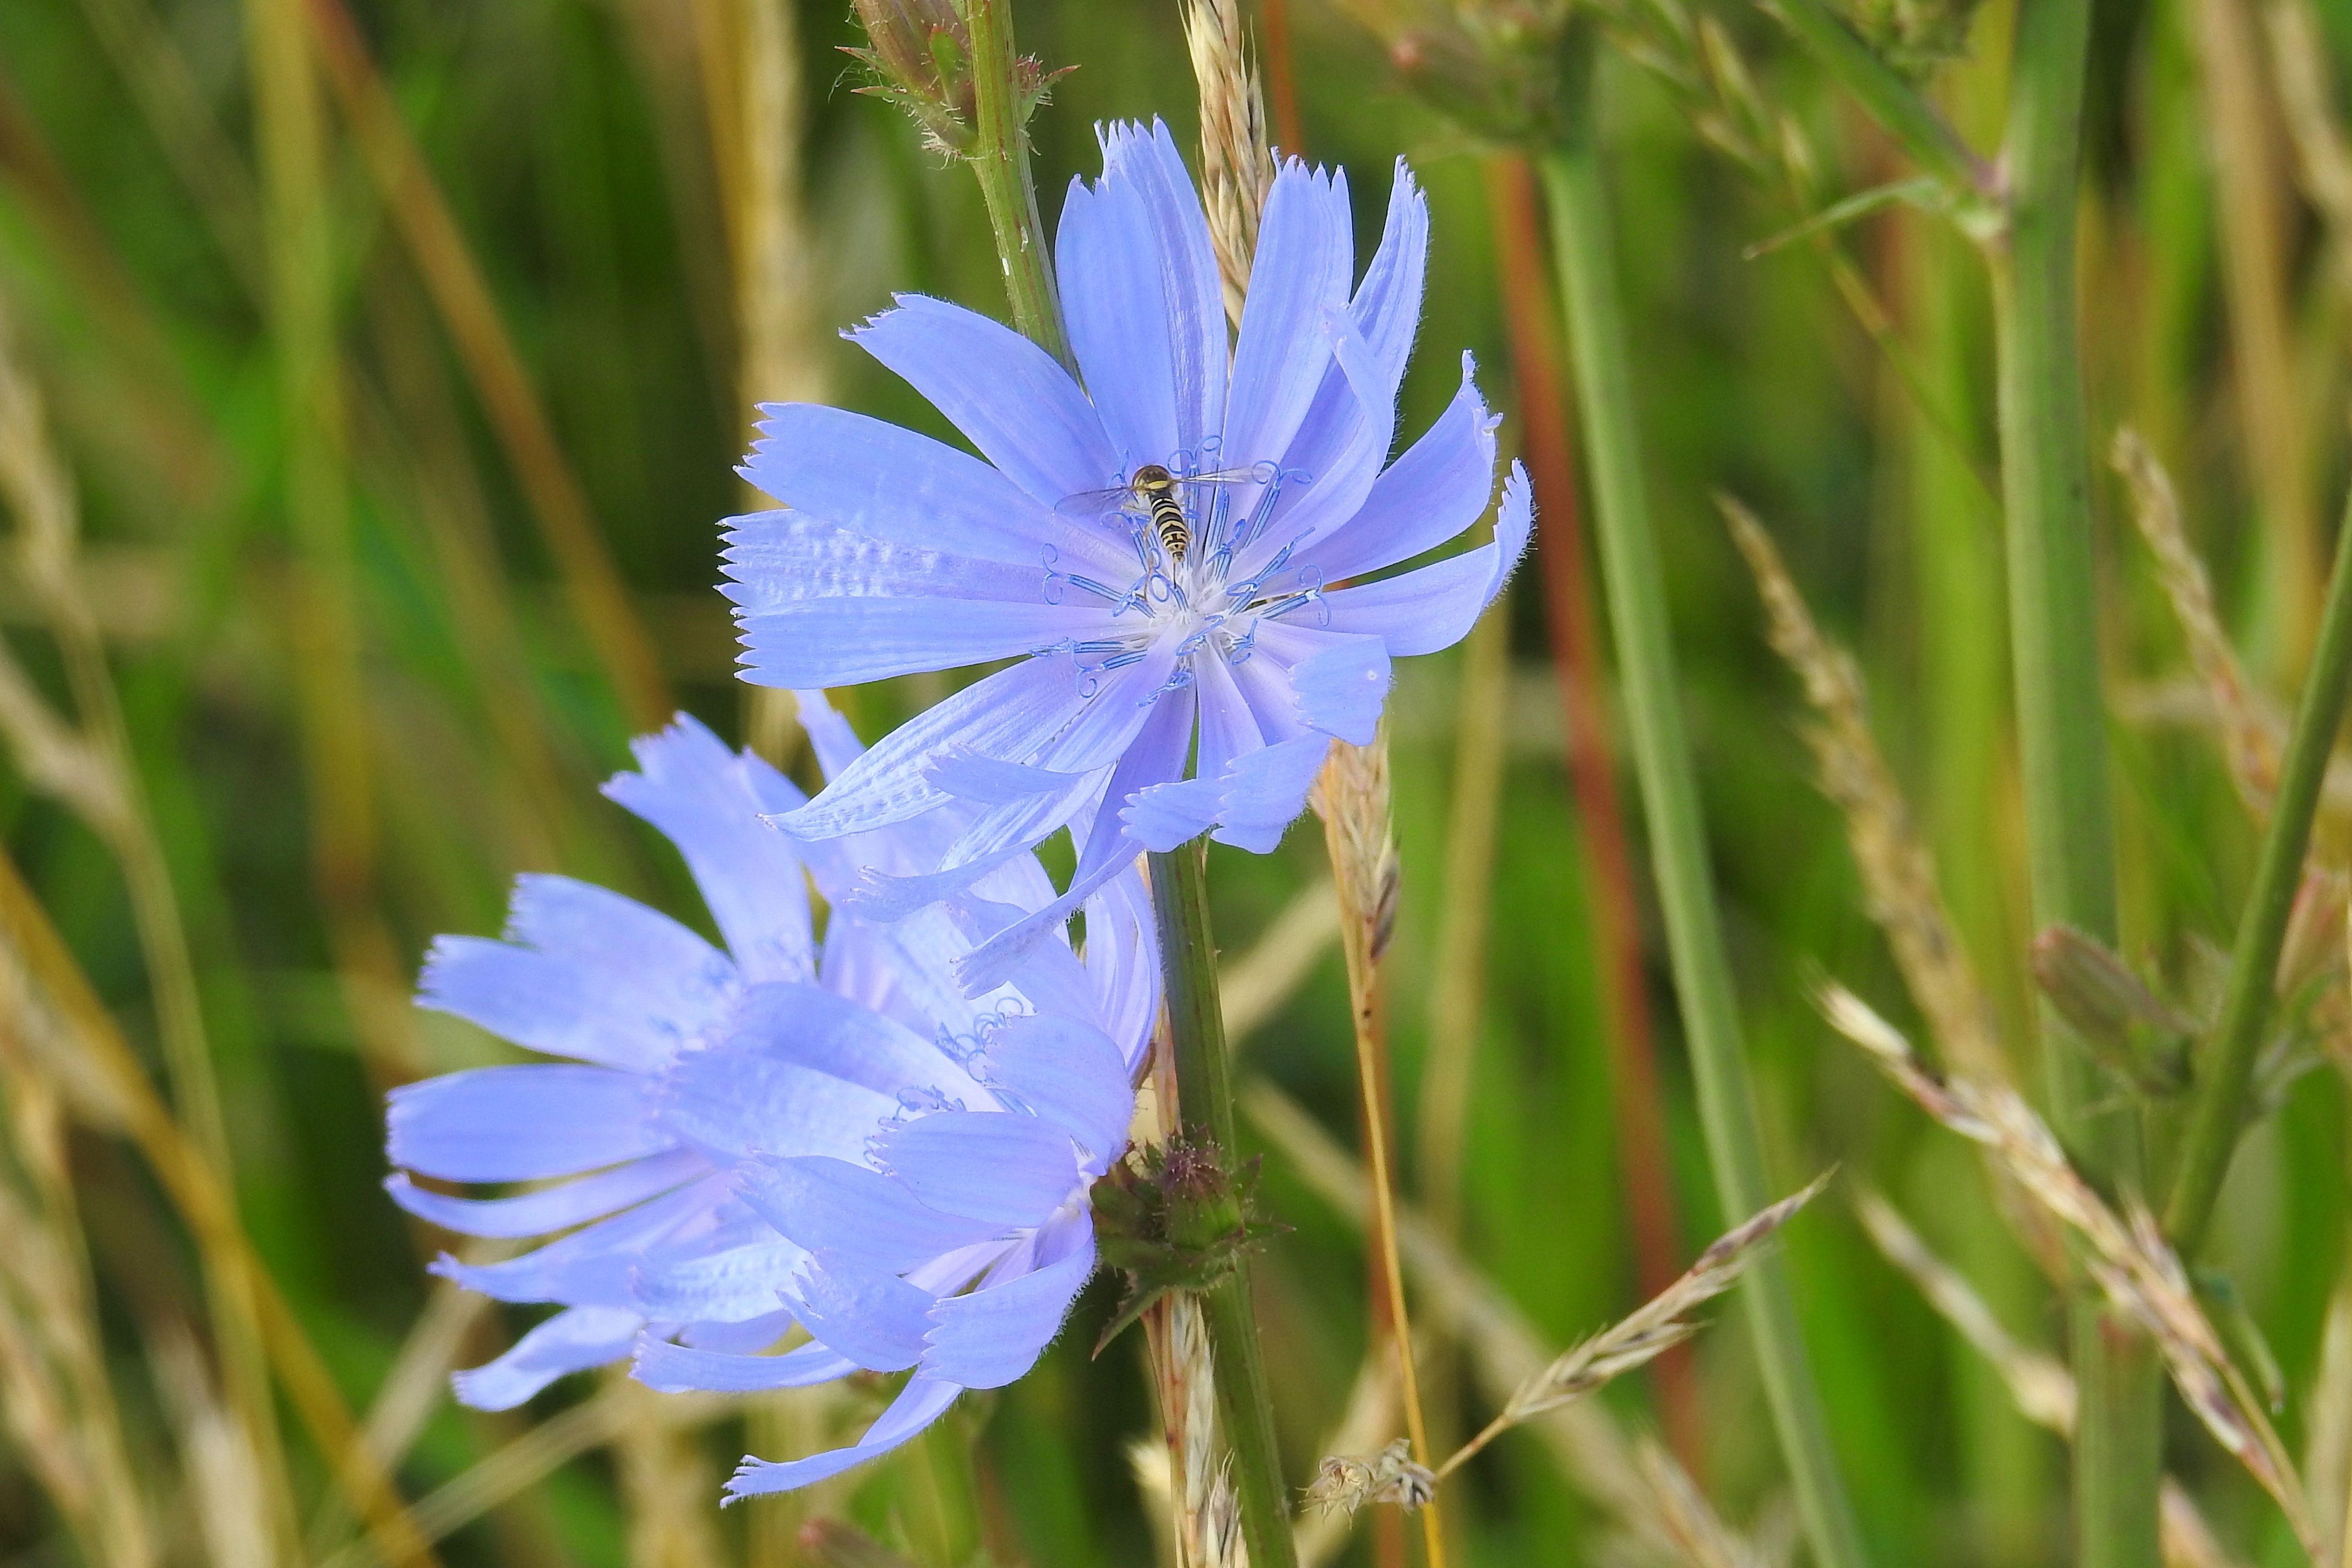
plant, meadow, flower, summer, food, herb, produce, vegetable, botany, blue, flora, wild flower, wildflower, flowers, chicory, macro photography, flowering plant, land plant, leaf vegetable